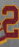
Number: 2